Petit-Mesnil

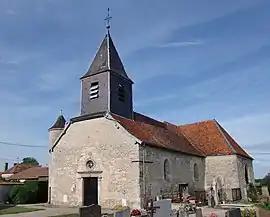
The church in Petit-Mesnil

Petit-Mesnil is a commune in the Aube department in north-central France.